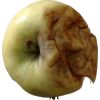
Label: Apple hit 1